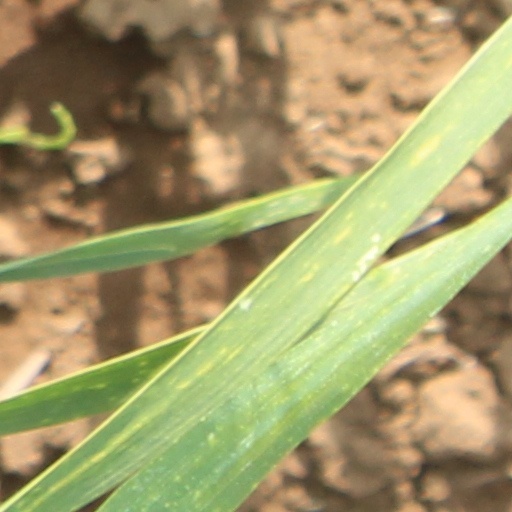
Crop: wheat